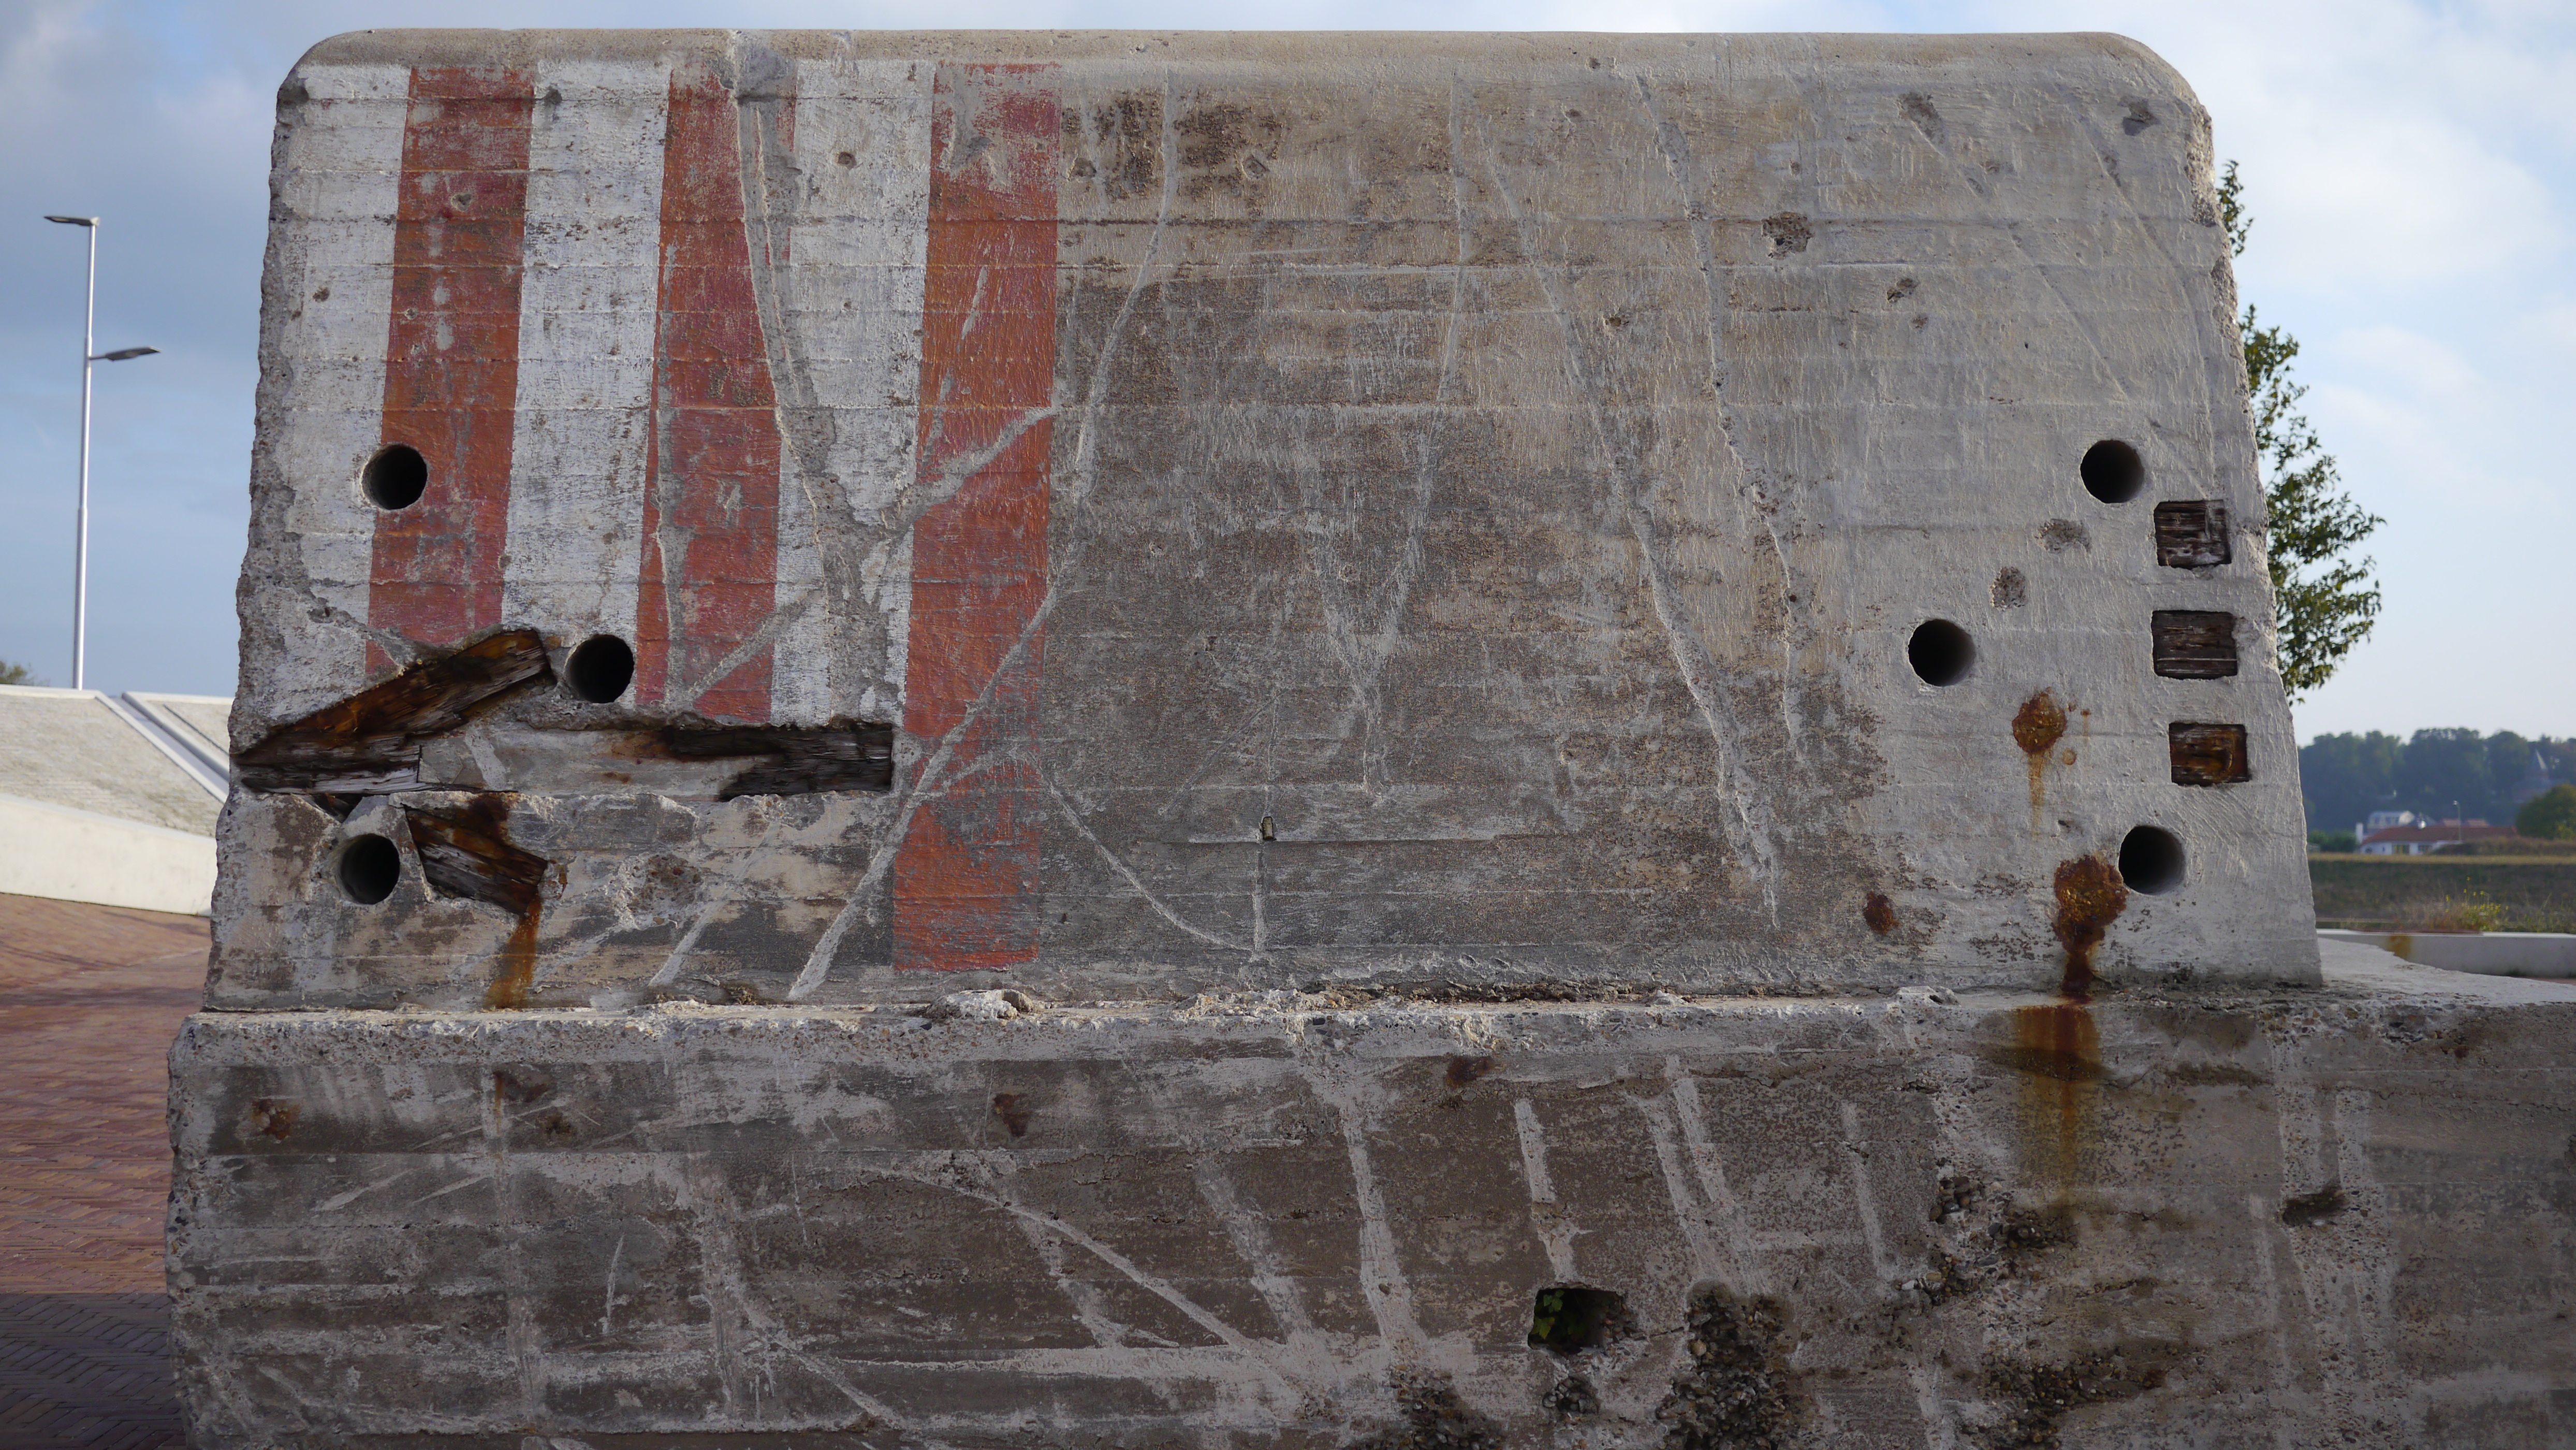
rock, wood, wall, monument, art, temple, ruins, monolith, ancient history